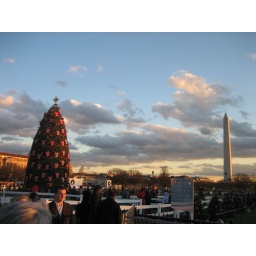
This is a picture of the white house christmas tree from this year. With a picture of the washington monument in the background